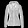
Label: Coat